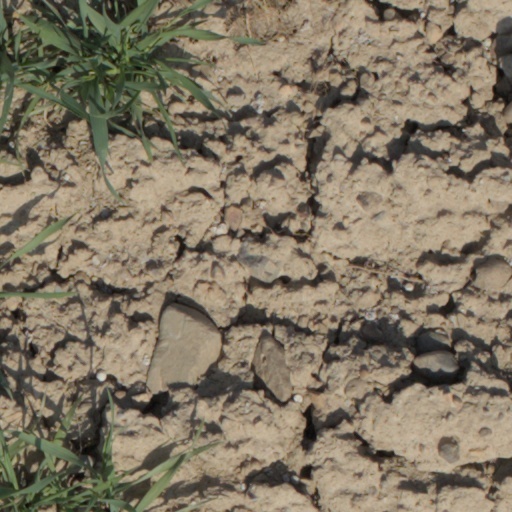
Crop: wheat